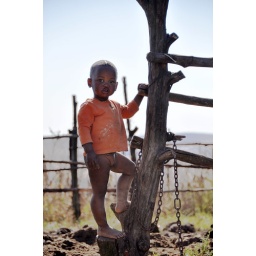
A little boy in the rural Eastern Cape, South Africa, climbs a paddock fence